Cody Ko

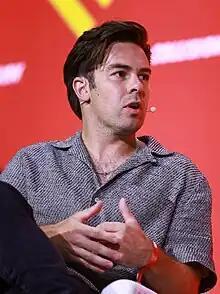
Ko in June 2023

Cody Michael Kolodziejzyk (born 22 November 1990), better known as Cody Ko, is a Canadian YouTuber, podcaster, comedian, and rapper. His style of content is often crudely comedic and profane. , his five YouTube channels have collectively earned over million subscribers and billion views.